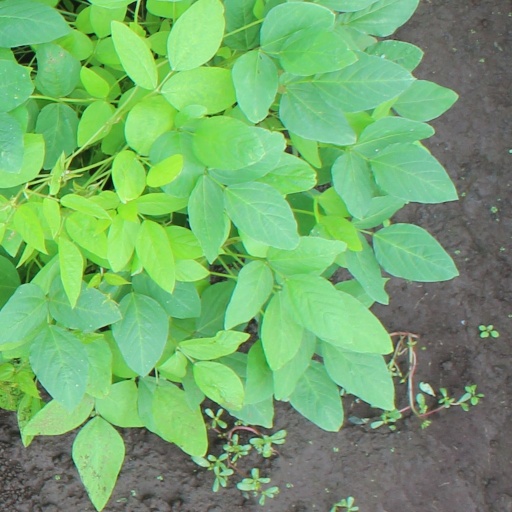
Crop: soybean